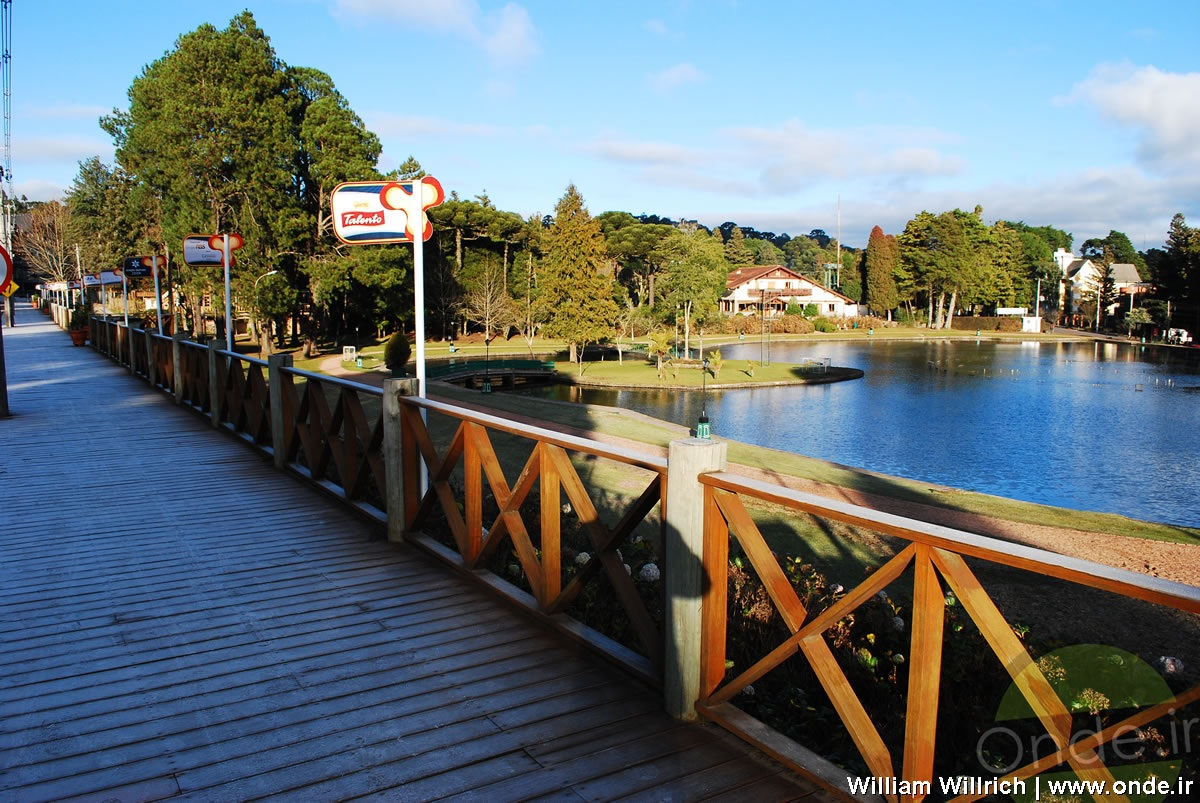
Fire: no
Smoke: no